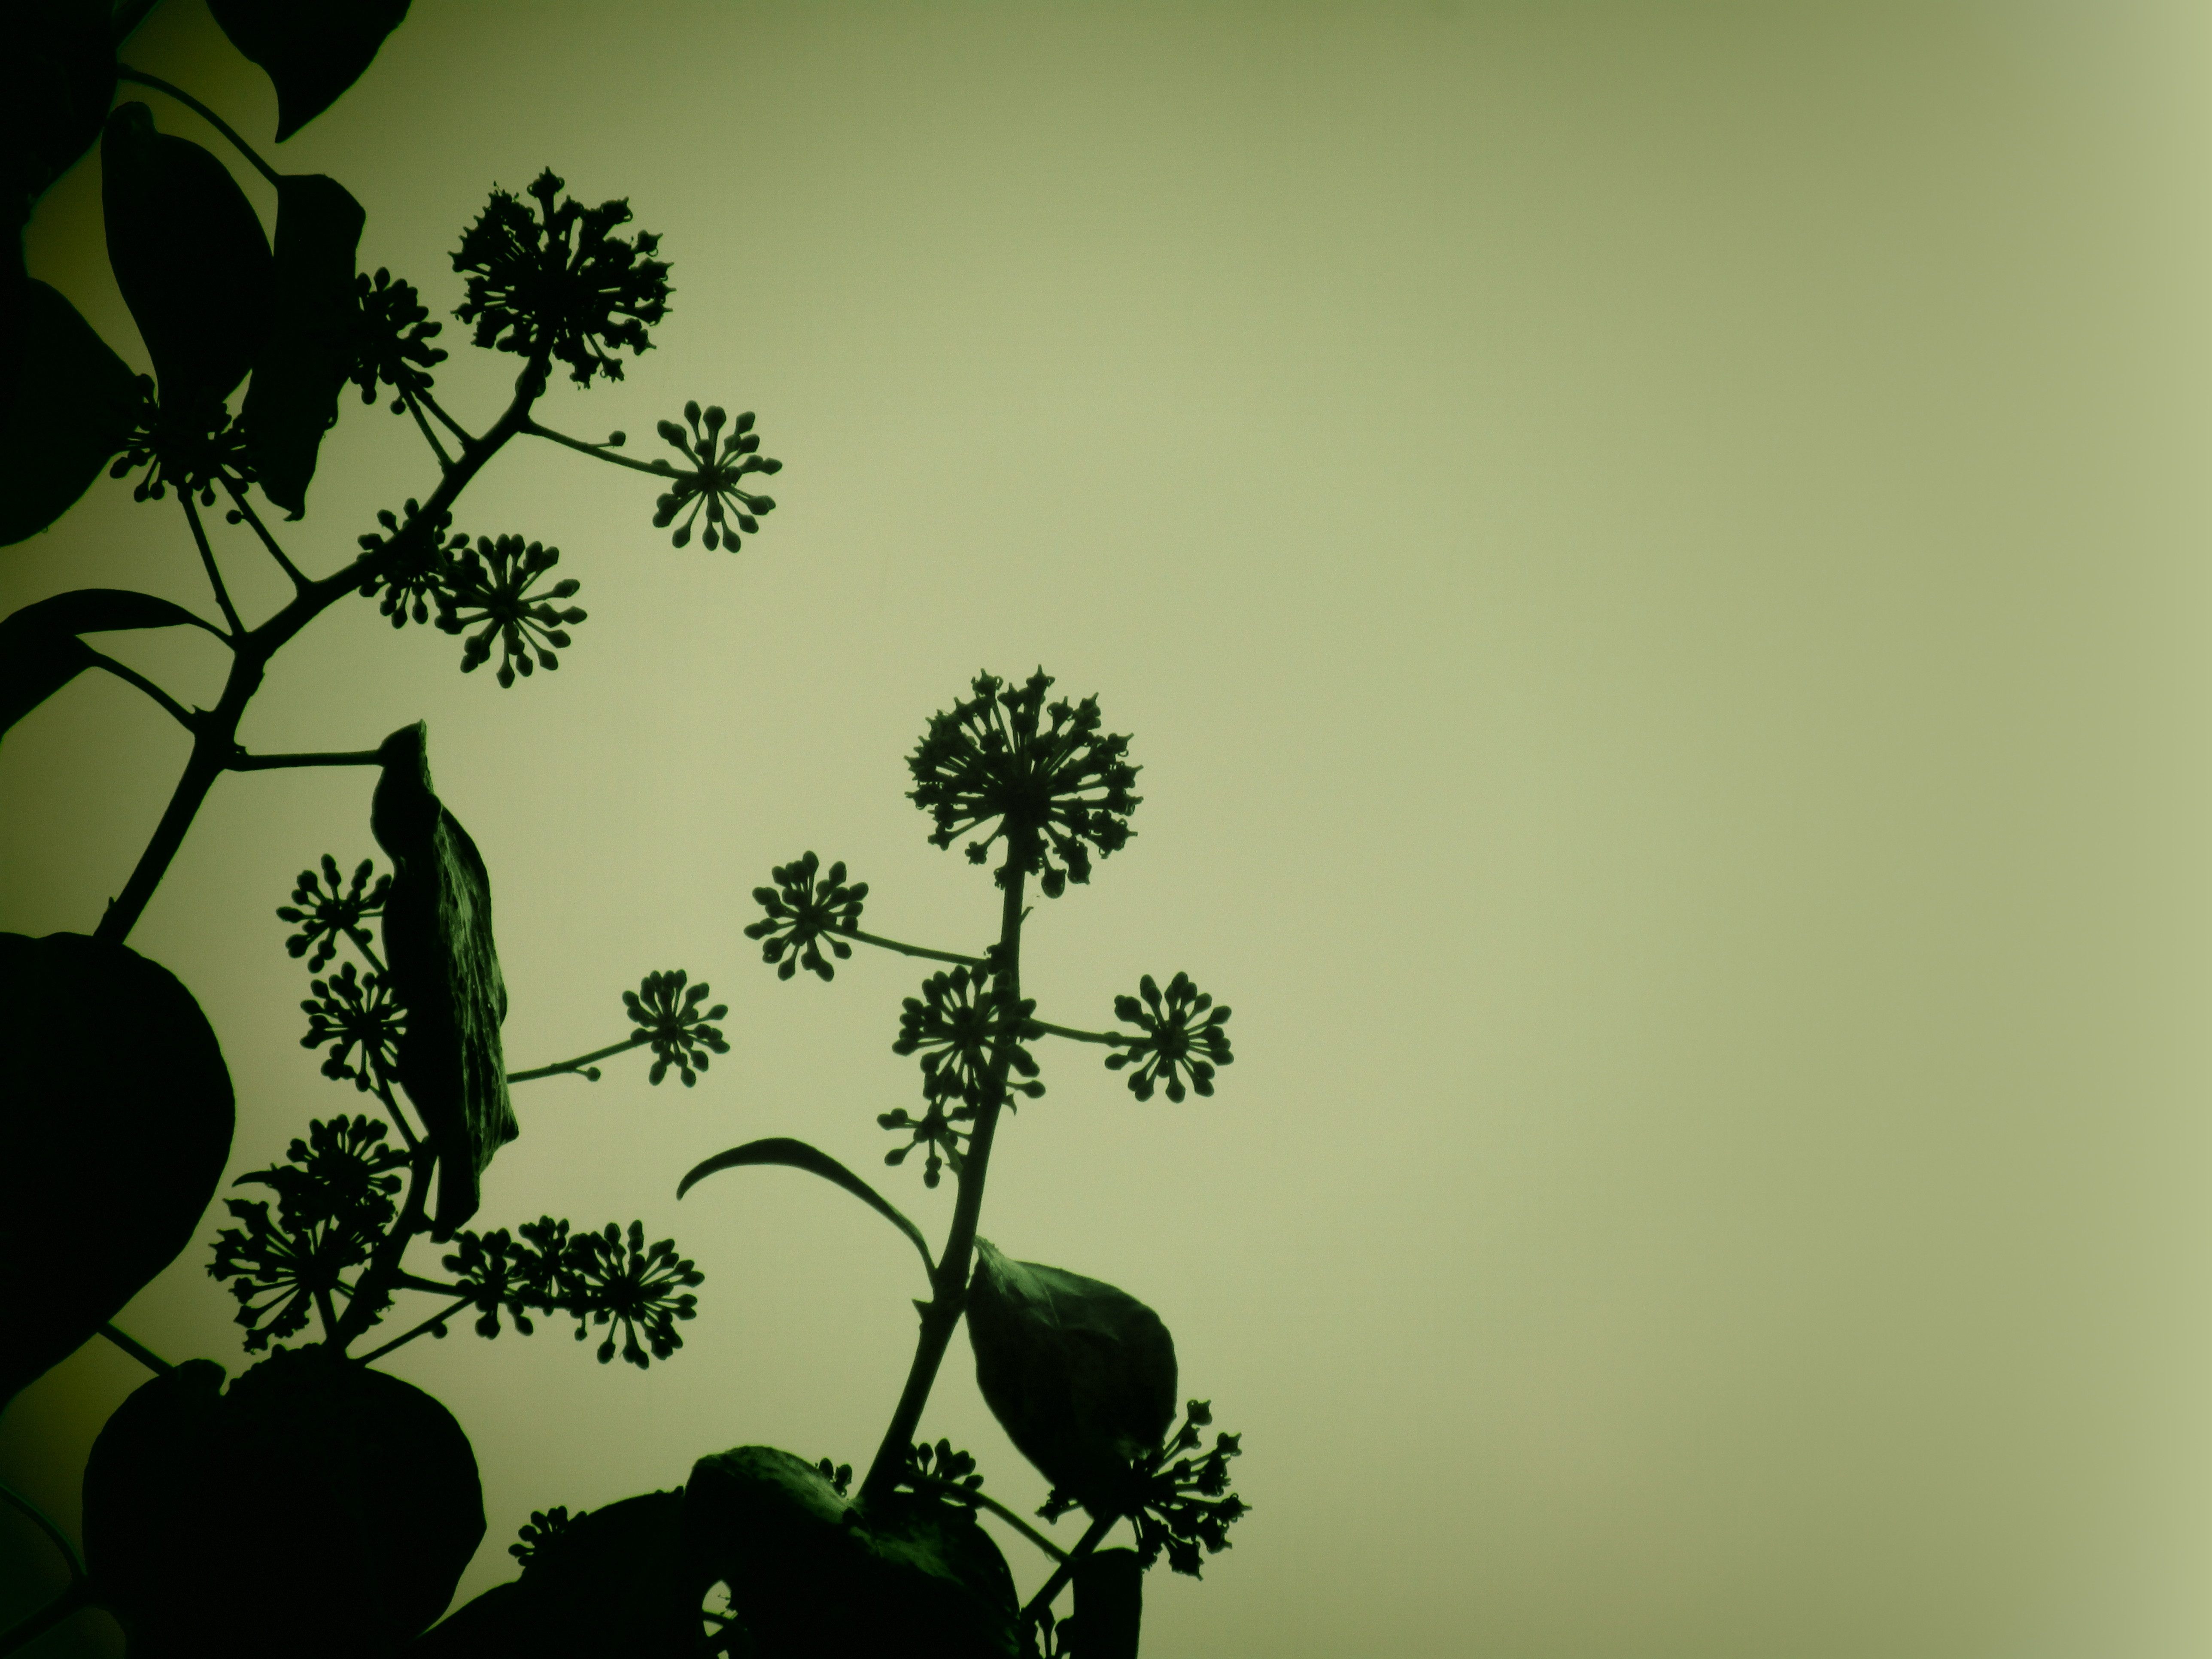
tree, nature, branch, silhouette, black and white, plant, morning, leaf, flower, dark, green, vegetable, ivy, botany, flora, hedera, hedera helix, monochrome photography